Tom Cooper (cyclist)

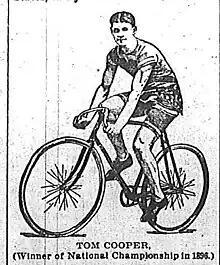
Tom Cooper circa 1897

Tom Cooper (December 1, 1872 – November 20, 1906) was an American cyclist and early automobile racing driver. He is best known for his rivalry with cyclist Major Taylor, as well as his later work with Henry Ford and Barney Oldfield.